Röda Lacket

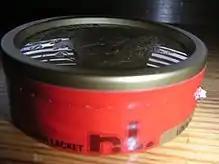

Röda Lacket is a popular brand of Swedish snus (moist snuff), a pasteurized smokeless tobacco product. It is made from a recipe invented in the 18th century. Registered in 1850, it's one of the oldest snus brands in existence.